Carol Wald

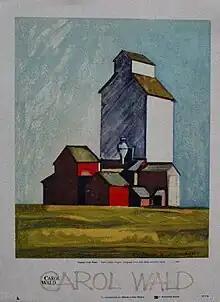
Carol Wald's 1982 poster for the 50th anniversary of the Detroit Artists Market

Carol S. Wald (January 21, 1935 – September 8, 2000) was an American artist who was also widely known for her talents as an illustrator. Her collages and paintings appeared in "Time", "Fortune", and "Ms", and on the covers of "Business Week", the "New York Times Sunday Magazine", and "Saturday Review".